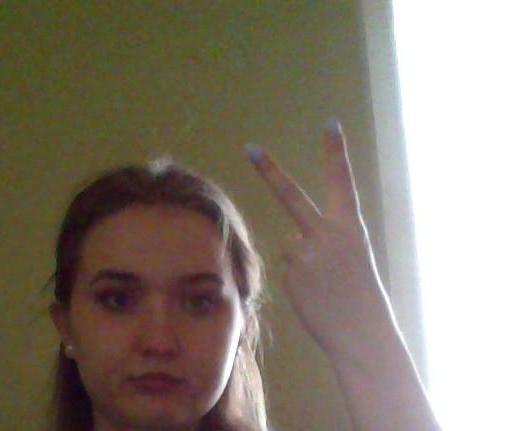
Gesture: peace_inverted